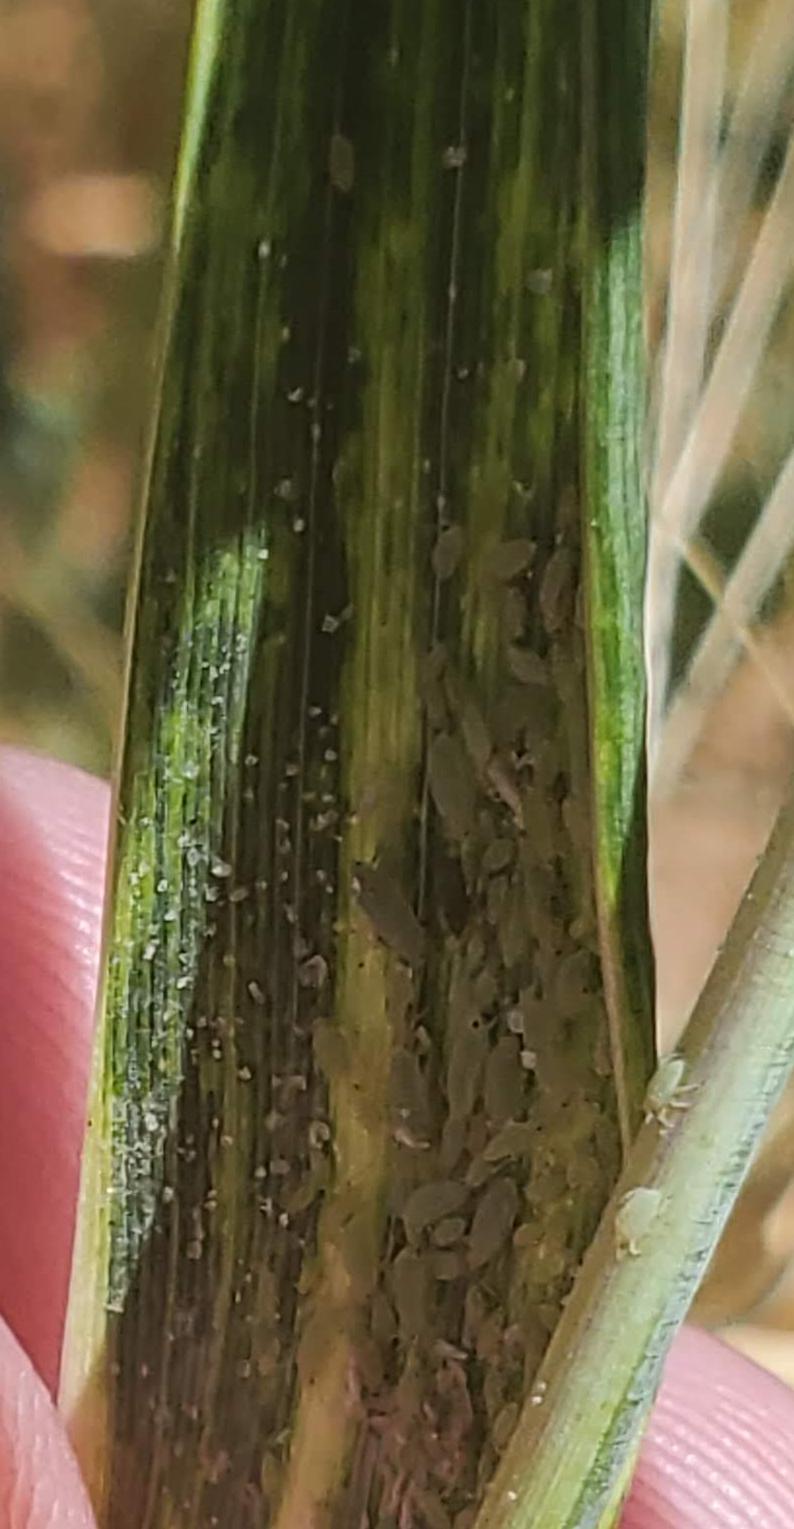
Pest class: russian_wheat_aphid